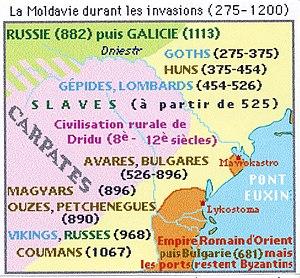
Carte historique de la Moldavie durant les grandes invasions
La principauté de Moldavie est un État européen historique. Avec celle de Valachie et celle de Transylvanie, c'est l'une des trois principautés médiévales à population roumanophone. Avec la Valachie c'est aussi l'une des deux « principautés danubiennes ». La Moldavie en tant que région historique, couvrait un territoire aujourd'hui partagé entre trois États modernes : la Roumanie, la Moldavie et l'Ukraine. Son histoire constitue une période importante du passé de la république de Moldavie et de la Roumanie, qui en revendiquent toutes deux la culture, les souverains, le patrimoine littéraire et les monuments. Elle avait une législation, une armée, une flotte sur le Danube et un corps diplomatique : ce n'était donc pas, comme le représentent de façon inexacte de nombreux ouvrages historiques modernes, une province turque ou polonaise, mais une principauté d'abord indépendante, ensuite autonome, vassale seulement tantôt des rois de Pologne, tantôt du sultan ottoman de Constantinople.